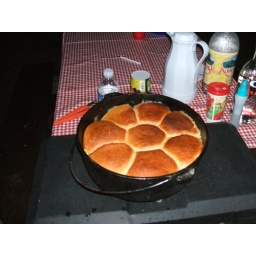
Homemade chicken pot pie in the dutch oven